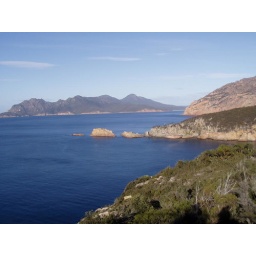
this is from a lookout near winglass bay, a lighthouse. the water is so blue and it was very very pretty